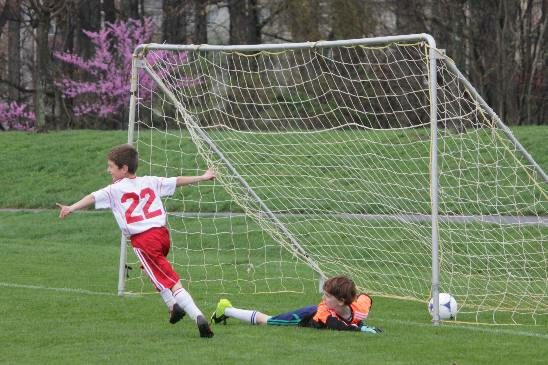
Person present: Yes